Elsie Foster Cassatt

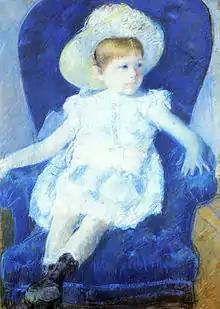
"Elsie in a Blue Chair" (1883), by Mary Cassatt; the subject was the painter's niece, Elsie Foster Cassatt.

Cassatt was born in Pennsylvania, the daughter of Alexander Cassatt and Lois Buchanan Cassatt. Her father was president of the Pennsylvania Railroad. Her older brother was soldier and horse breeder Edward B. Cassatt. Her mother's uncle was United States president James Buchanan. Her father's sister was the painter Mary Cassatt. As a child, Elsie visited her aunt in France, and was the subject of some of Mary Cassatt's portraits, including "Katherine Cassatt Reading to her Grandchildren", "Elsie in a Blue Chair" and "Elsie Cassatt Holding a Big Dog".